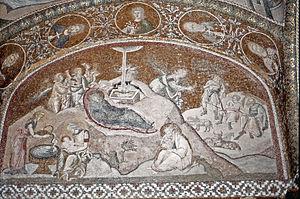
Saint-Sauveur-in-Chora est un des plus beaux exemples d'église byzantine. L'église est actuellement située dans le district stanbouliote occidental d'Edirne Kapı. En 1511, l'église fut convertie en mosquée par les Turcs Ottomans. Elle devint un musée en 1948, puis est reconvertie en mosquée le 21 août 2020 par décret présidentiel du chef d’État turc Recep Tayyip Erdoğan.